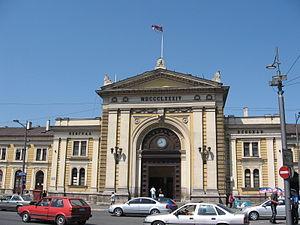
Cet article recense les monuments culturels du district de la Ville de Belgrade en Serbie.
La gare principale de Belgrade était l'ancienne gare principale de Belgrade, la capitale de la Serbie. Elle est située dans la municipalité urbaine de Savski venac.